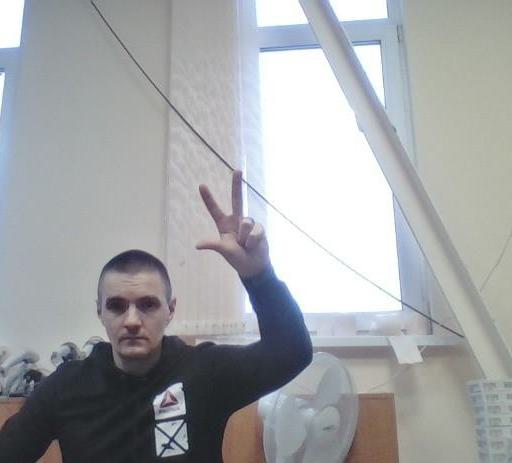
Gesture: three2